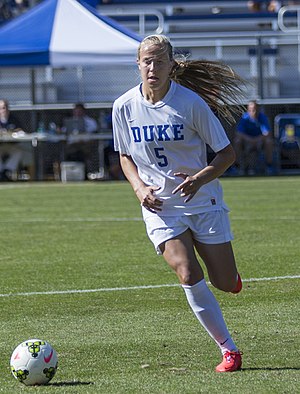
Rebecca Quinn
Quinn i 2014.
Rebecca Catherine Quinn er en kvindelig canadisk fodboldspiller, der spiller som forsvar for amerikanske OL Reign i National Women's Soccer League og Canadas kvindefodboldlandshold, siden 2013.